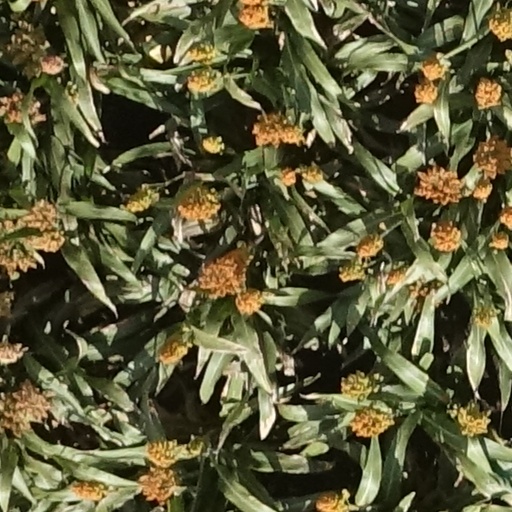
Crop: sorghum